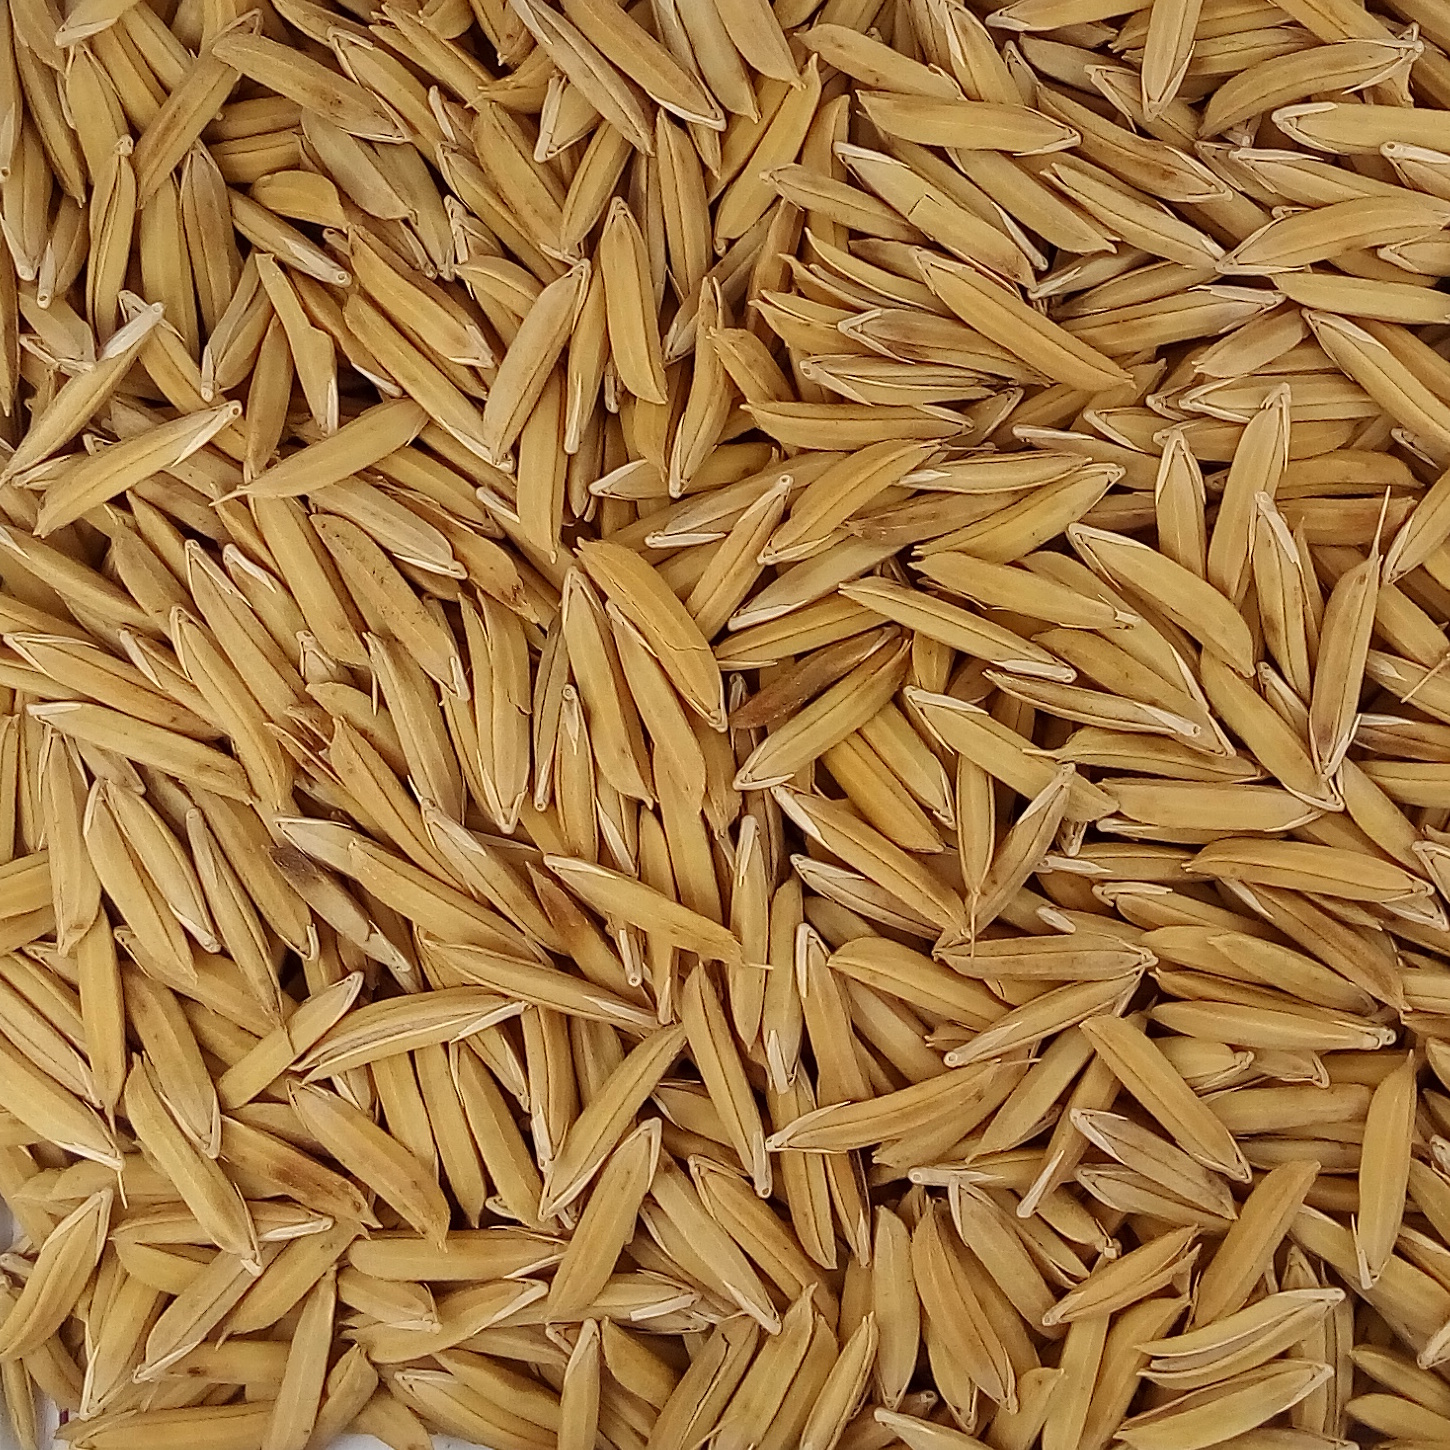
Rice seed variety: 1121